Norman Bruhn

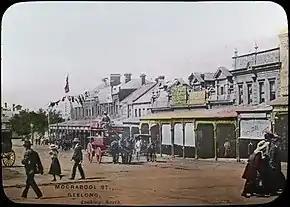
Moorabool-street, Geelong (hand-coloured glass lantern slide, approximately 1900).

In late May 1909 Oscar Bruhn was charged with unlawful assault after he threw his own son through a window at his residence in South Geelong. It was alleged that Bruhn arrived home in a violent mood. He initially threw a plate at his wife that missed. He then picked up his child by the legs, swung him around, and hurled the boy through a glass window and bamboo blind. The child landed in the street, in shock but with only a few scratches. At the Geelong West Police Court on 31 May 1918 Bruhn's legal representative stated that "the whole affair arose out of a family squabble" and that "the parties would adjust the matter themselves". The boy "said he had no desire to press the charge", so the police withdrew the charge and Bruhn was allowed to go free.